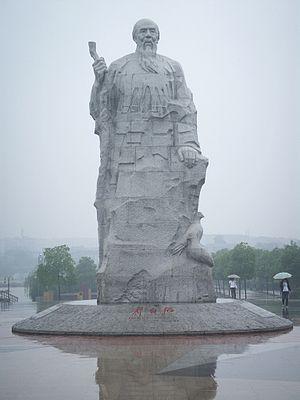
Monument à Qí Báishí, dans le jardin Qí Báishí à Xiāngtán, province du Hunan, Chine 中文: 湖南齐白石公园的巨型石雕
Qi Baishi ou Qi Huang, né le 1ᵉʳ janvier 1864 à Xiangtan, province du Hunan, en Chine et mort le 16 septembre 1957 à Pékin, est un artiste peintre chinois. À la différence de la majorité des peintres célèbres dans la Chine impériale, ce n'est pas un lettré de formation. Autodidacte, aimant profondément le coin de terre où il était né, il sut apporter une vigueur nouvelle à la peinture-lettrée traditionnelle comme s'il avait su lui insuffler la fraîcheur et la spontanéité de sa jeunesse campagnarde.